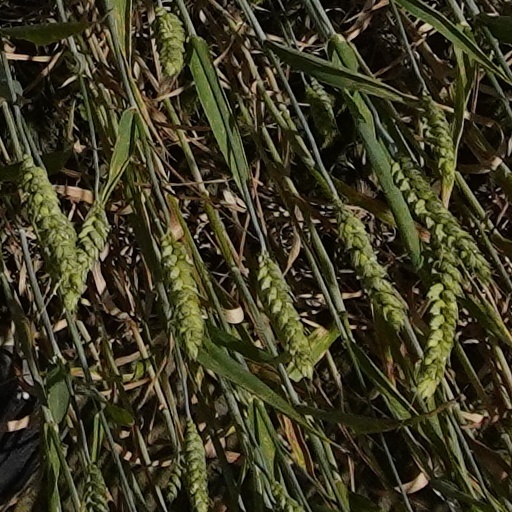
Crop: wheat